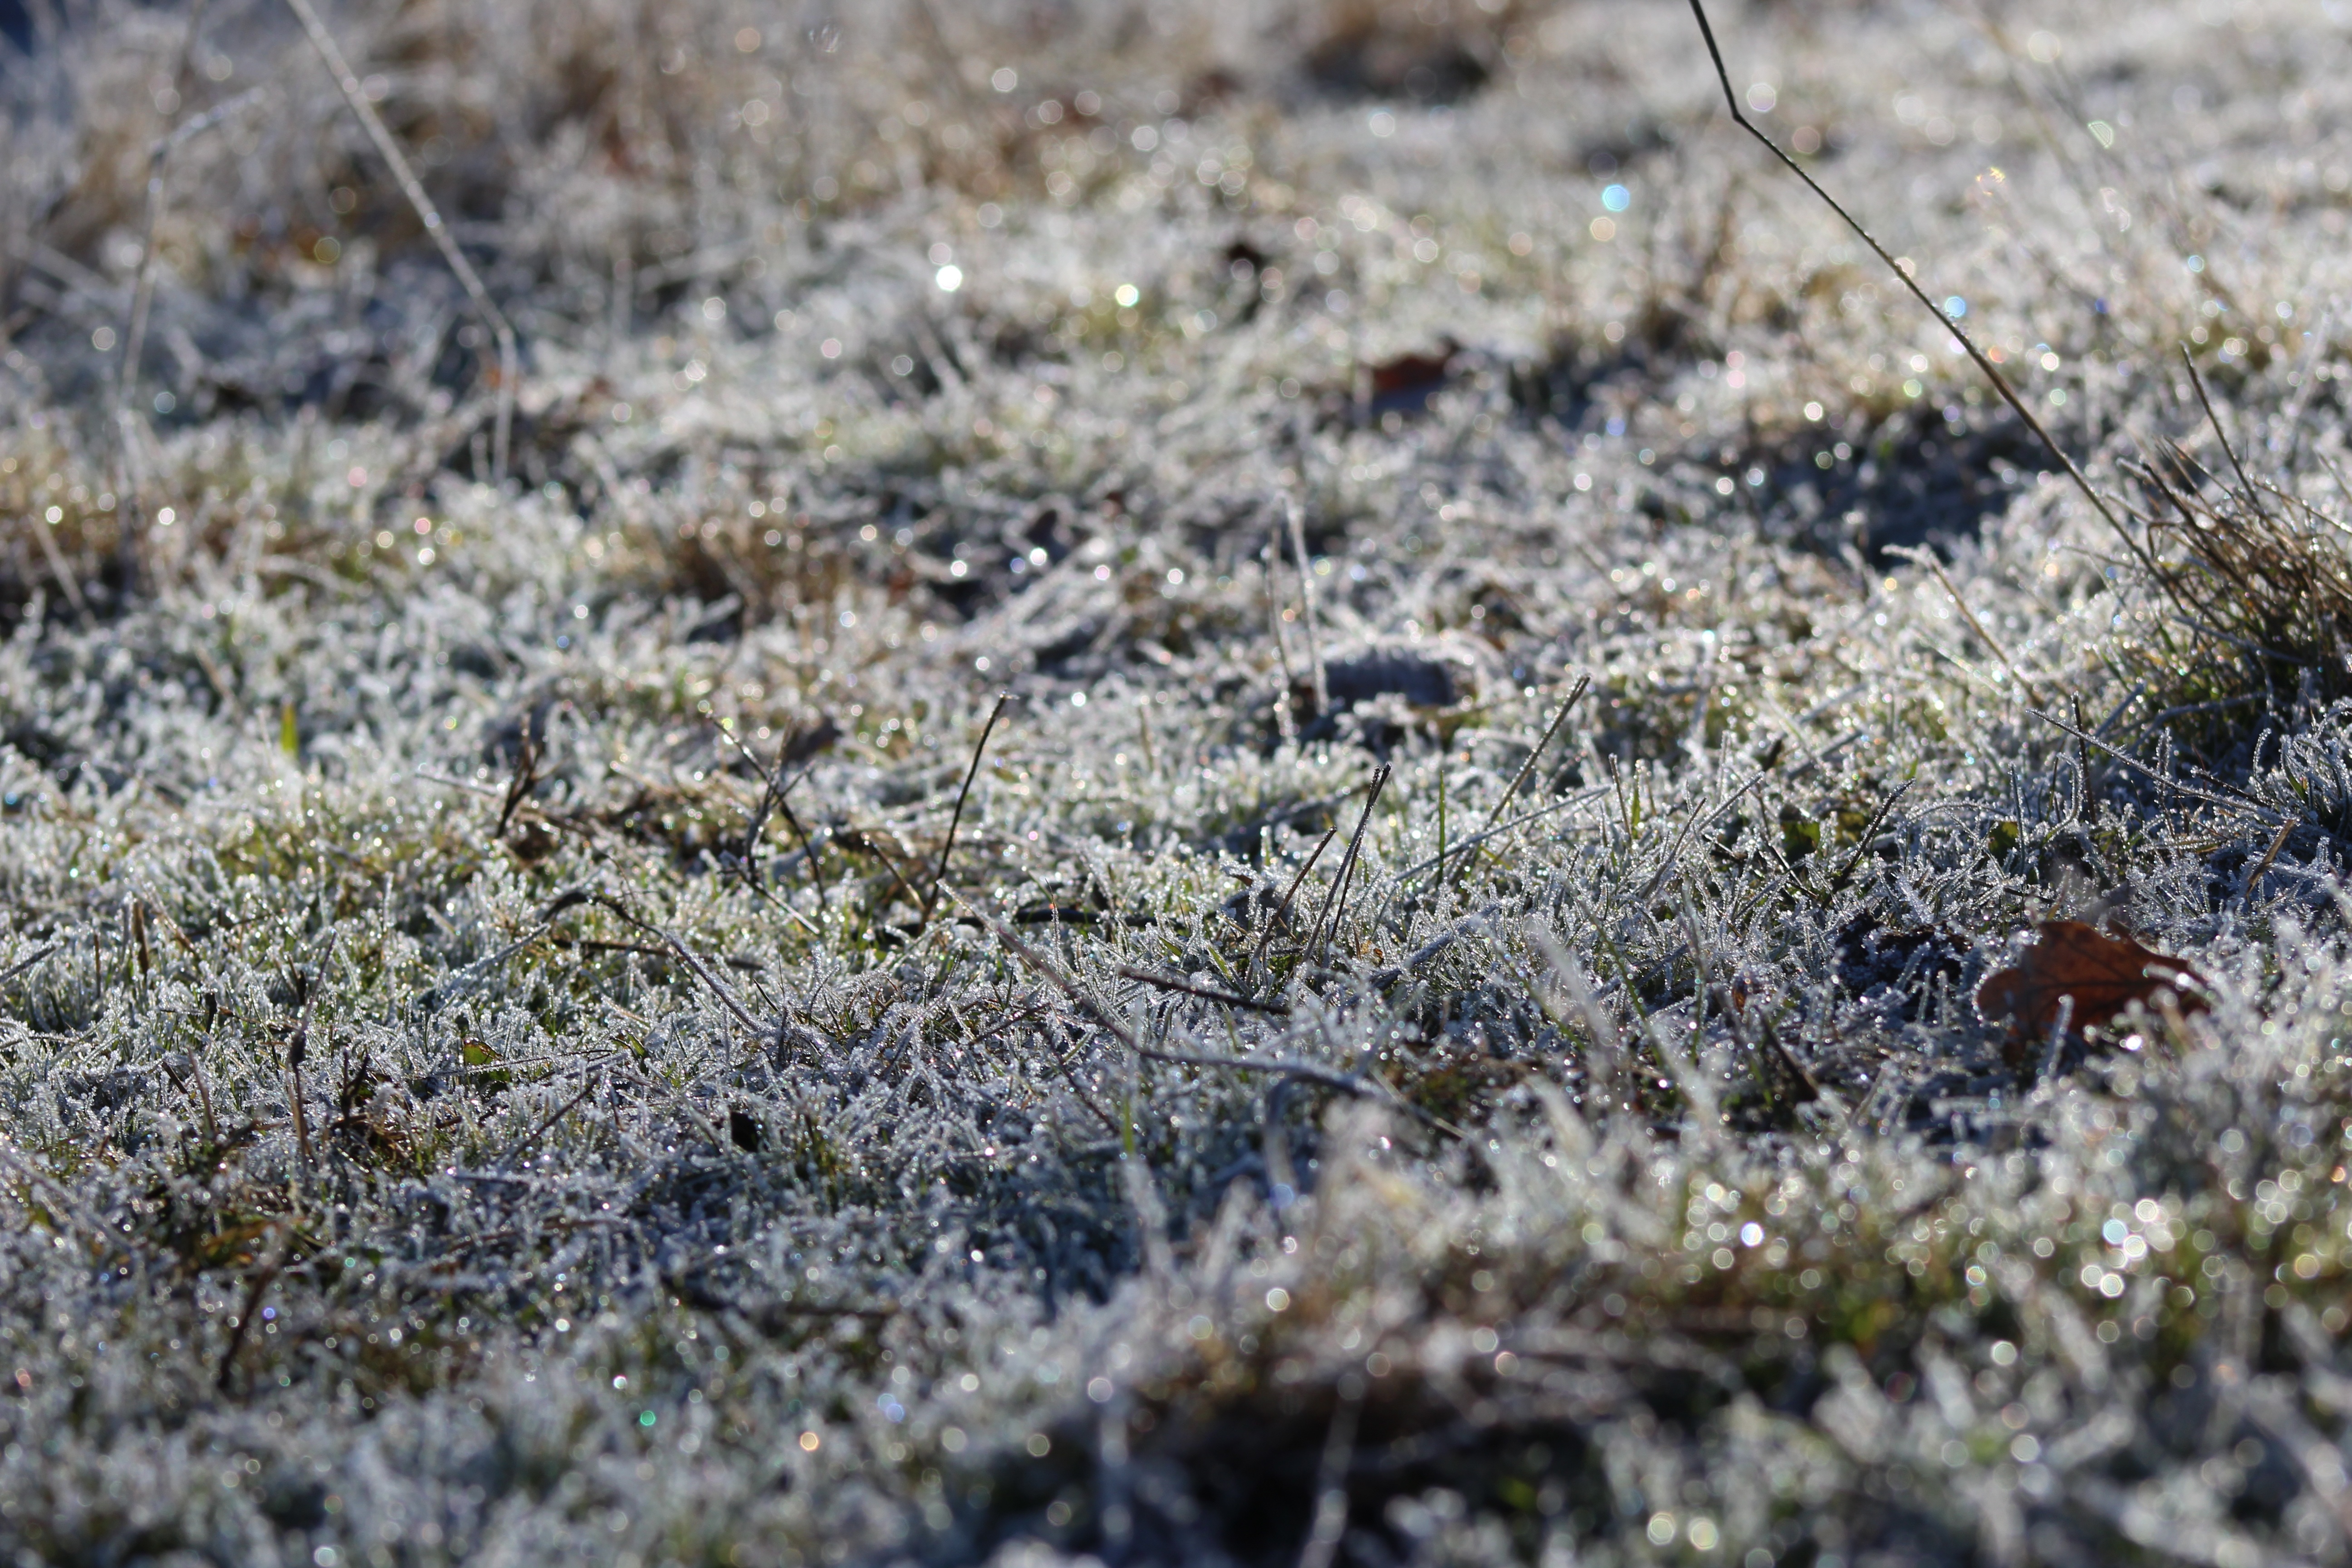
landscape, nature, grass, rock, branch, snow, cold, winter, plant, white, field, frost, walk, ice, spring, glacier, soil, frozen, ice cream, surface, icicle, freezing, tomorrow, grass family, shrubland, drop freeze, below zero, stroll in the field